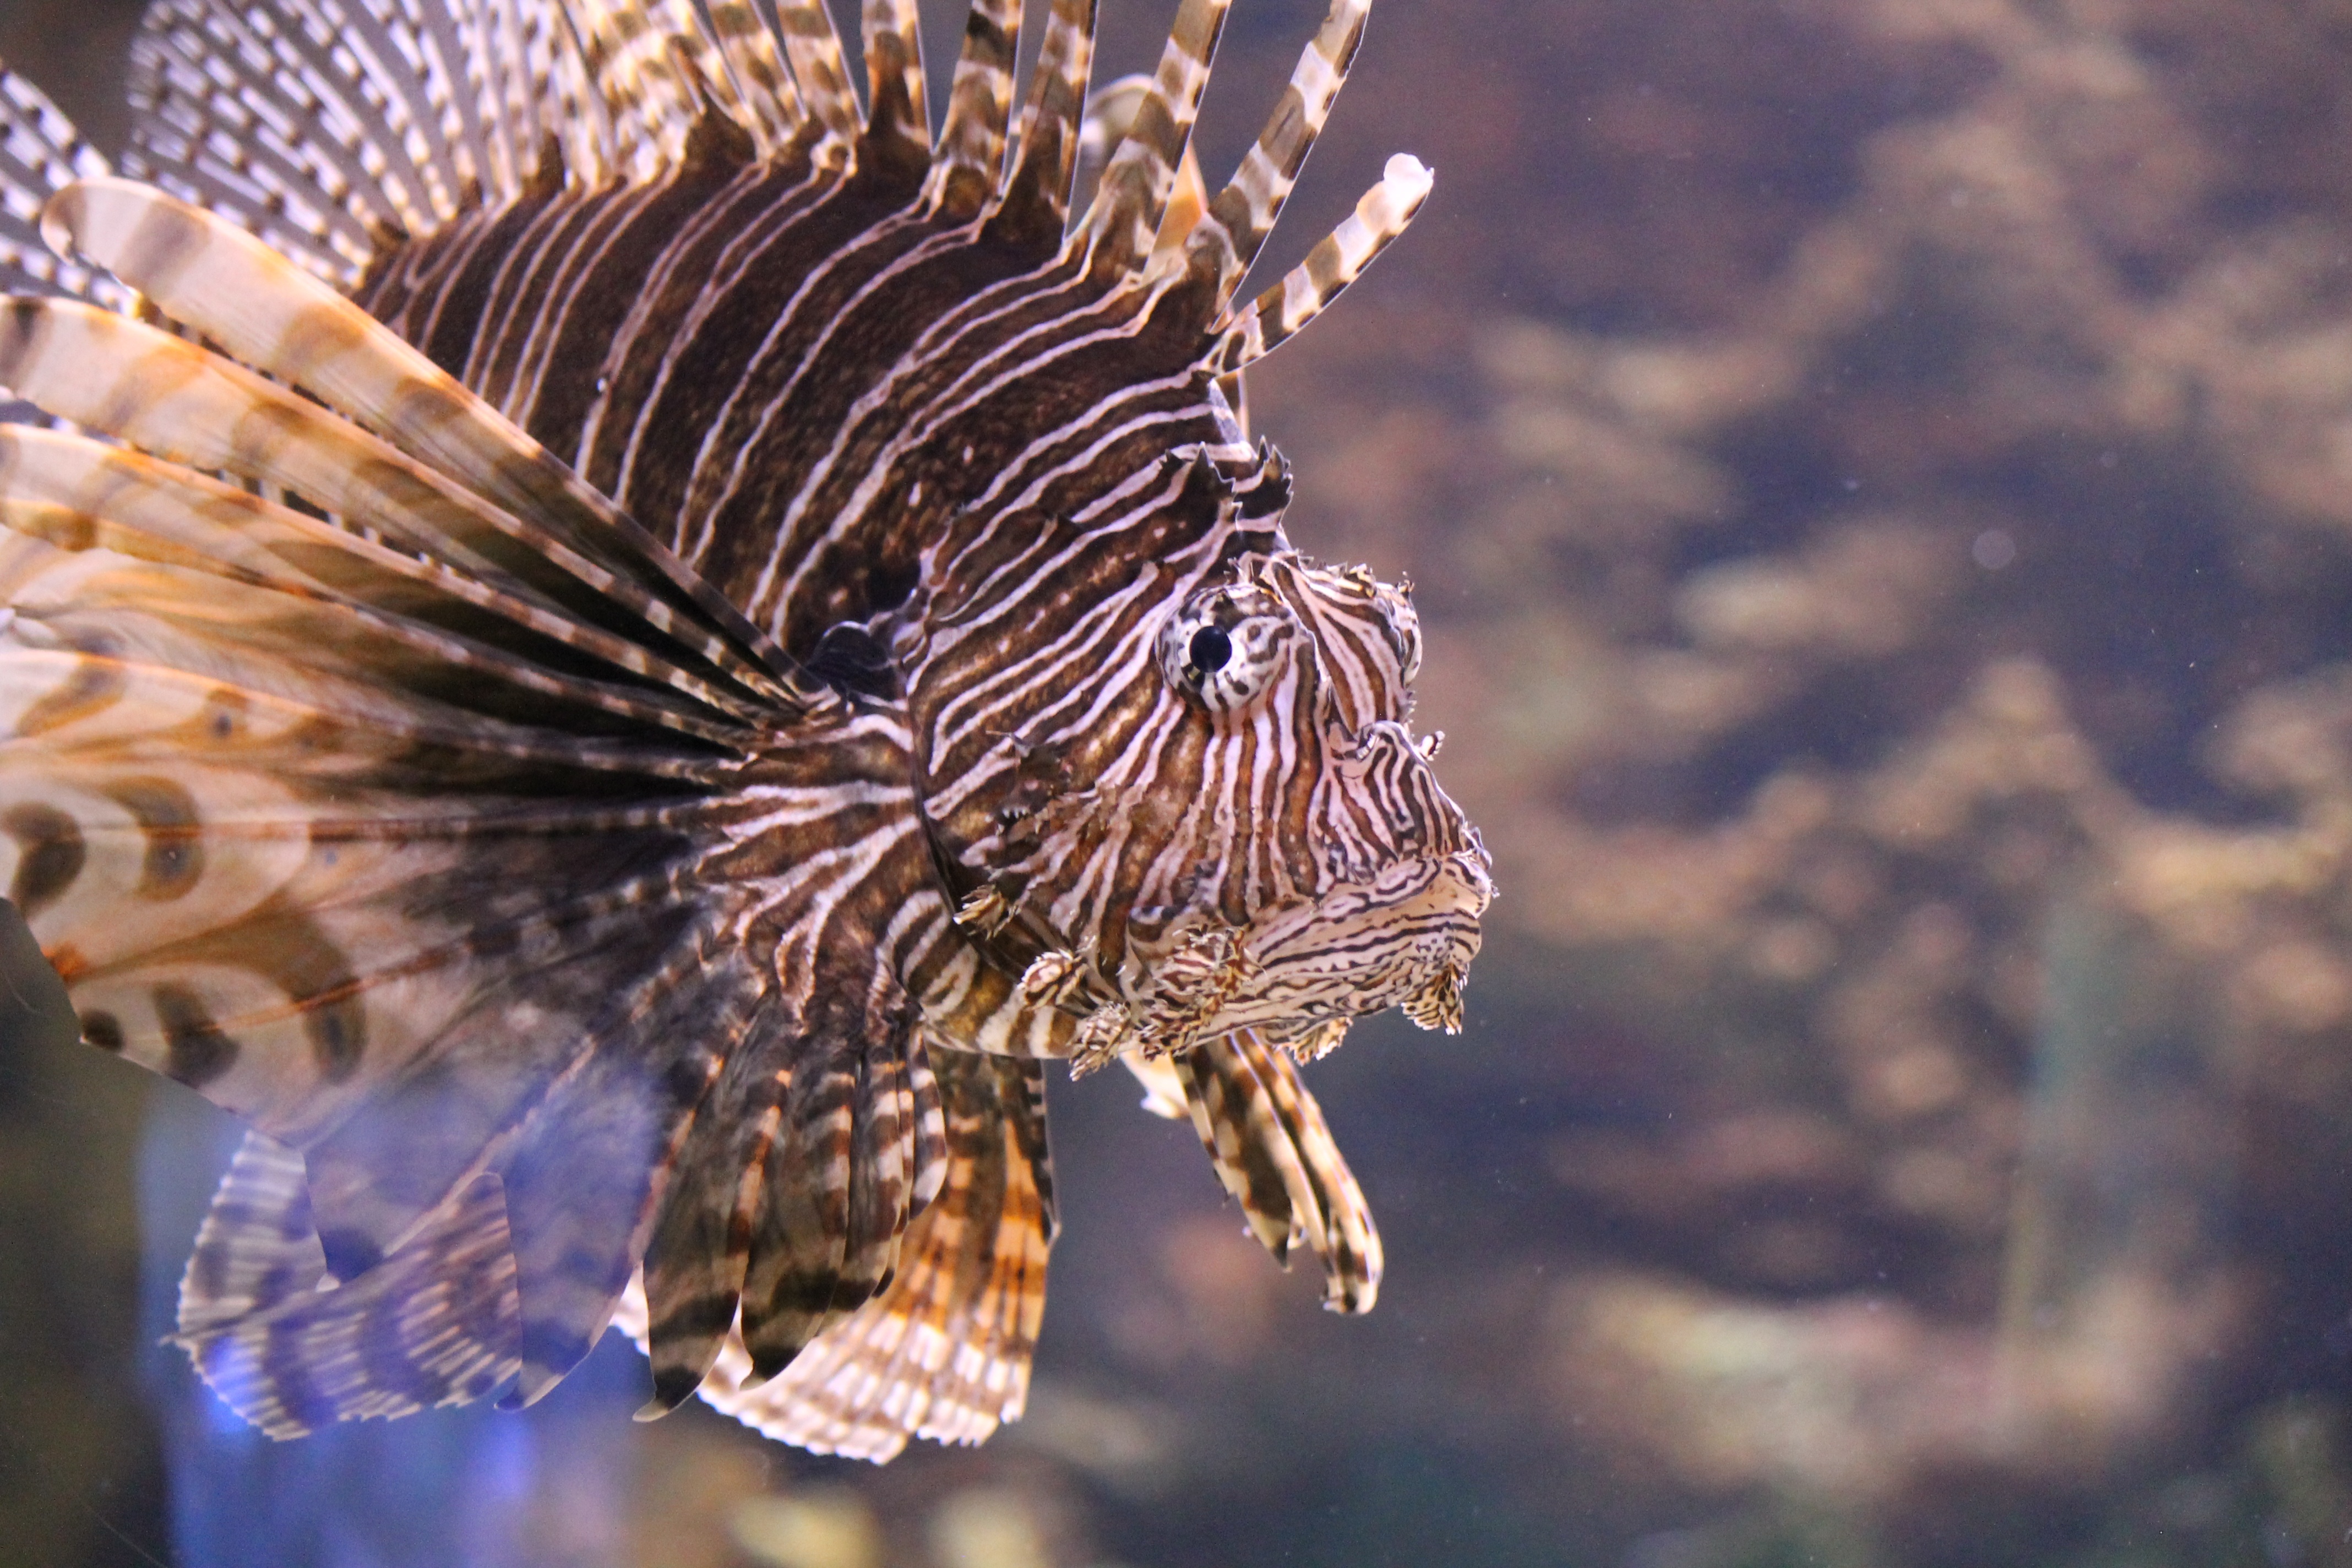
water, wing, fish, fauna, lionfish, close up, aquarium, vertebrate, macro photography